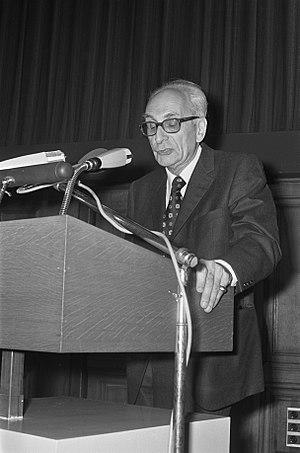
Claude Lévi-Strauss [klod levi stʁos], né le 28 novembre 1908 à Bruxelles et mort le 30 octobre 2009 à Paris, est un anthropologue et ethnologue français qui a exercé une influence majeure à l'échelle internationale sur les sciences humaines et sociales dans la seconde moitié du XXᵉ siècle. Il est devenu notamment l'une des figures fondatrices du structuralisme à partir des années 1950 en développant une méthodologie propre, l'anthropologie structurale, par laquelle il a renouvelé en profondeur l'ethnologie et l'anthropologie en leur appliquant les principes holistes issus de la linguistique, de la phonologie, des mathématiques et des sciences naturelles.